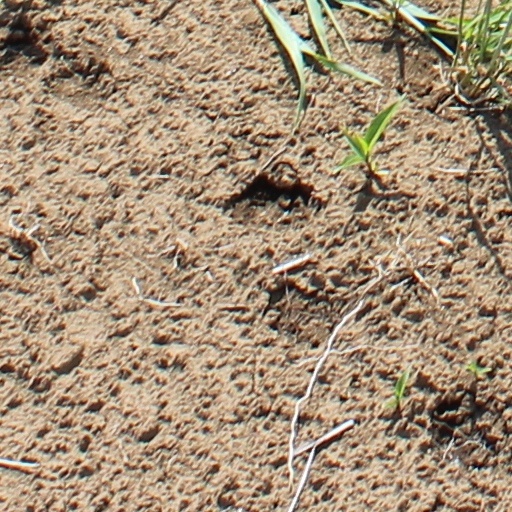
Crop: wheat